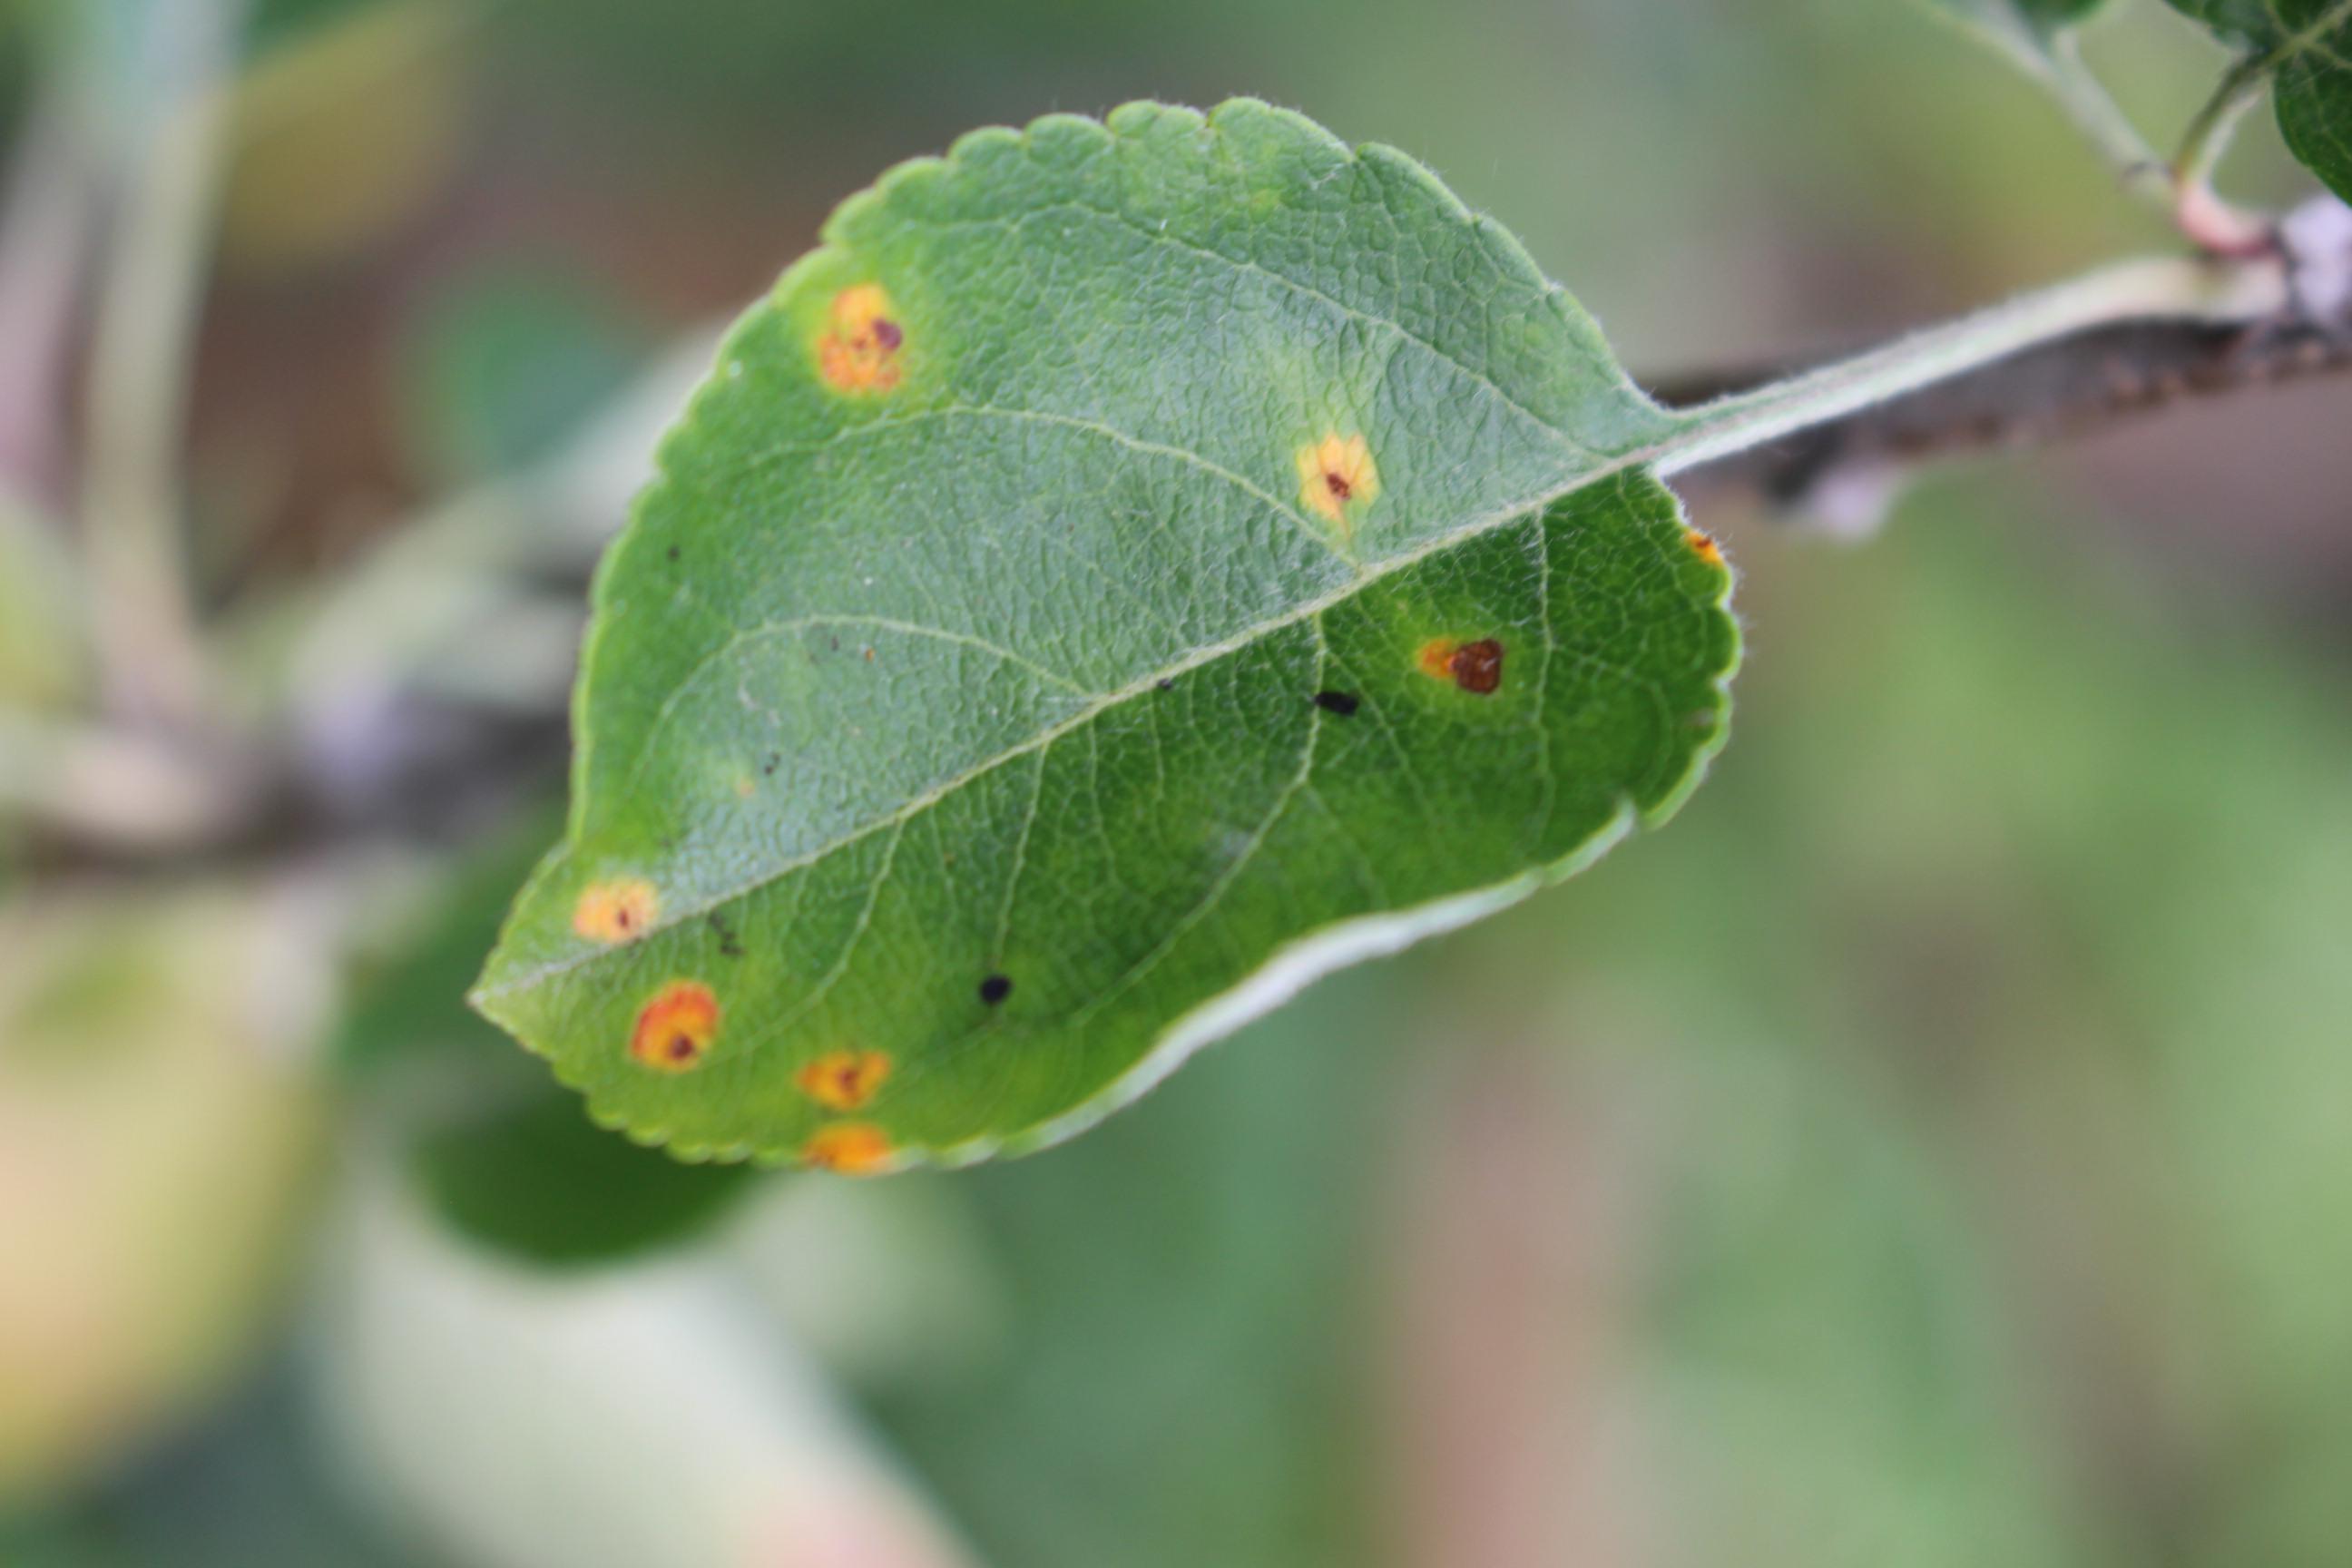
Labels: rust